Sharp's Ridge

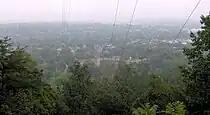
North Knoxville viewed from Sharp's Ridge Memorial Park

Sharp's Ridge is a steep ridge in Knoxville, Tennessee, north of the city's downtown. A area of the ridge is maintained as Sharp's Ridge Memorial Park, a city park dedicated to the honor of the area's war veterans. The ridge also is the site of a transmitting antenna farm that serves most of Knoxville's broadcasters. The highest ground point on the ridge is an abandoned fire tower located at 1,391 feet (424 m) above mean sea level. The ridge itself averages 200 to 300 feet (40 to 60 m) above the surrounding valley floor, allowing panoramic views of the Great Smoky Mountains and adjacent ranges to the east and the Cumberland Plateau and Cumberland Mountains to the west.